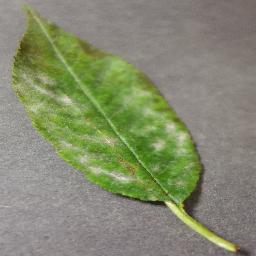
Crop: cherry
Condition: (including_sour)_powdery_mildew